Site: brandenburg
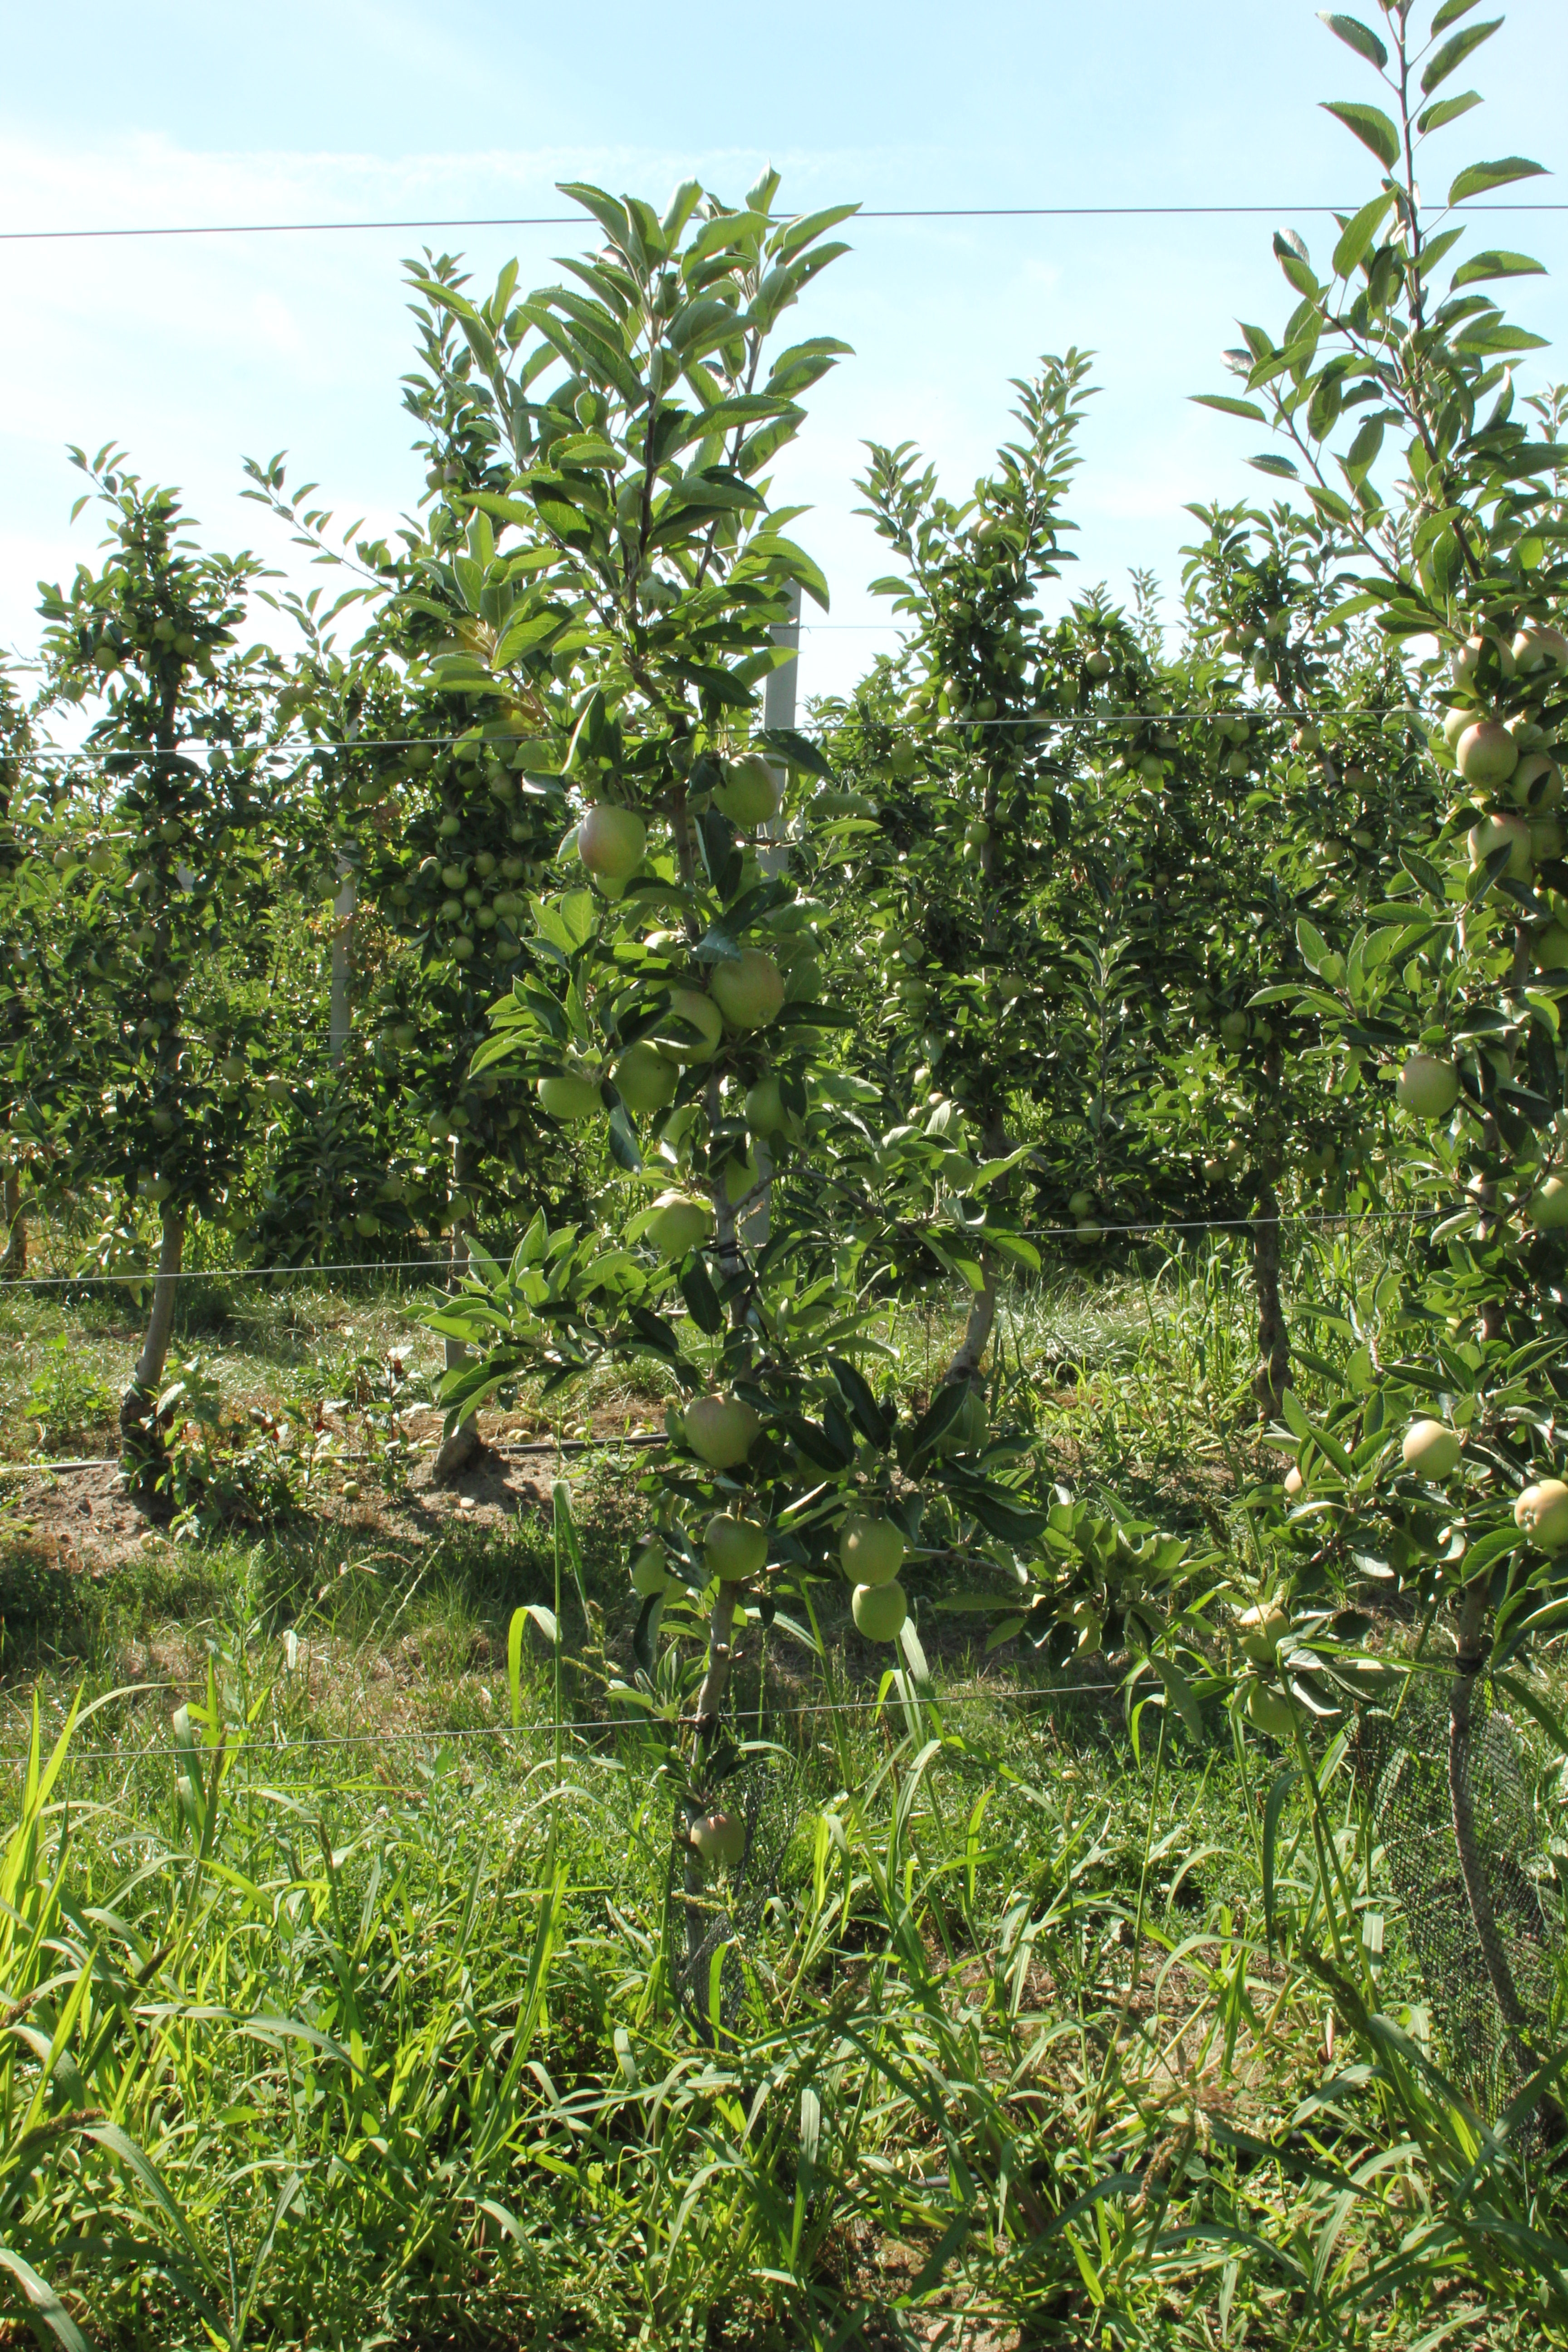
Growth stage (BBCH 77): Development of fruit